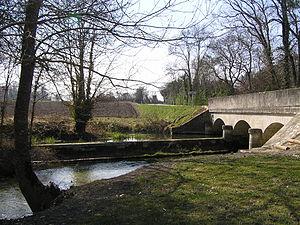
l'antenne et le Briou se rejoignent à Prignac
Le site Natura 2000 de la vallée de l’Antenne est une zone spéciale de conservation située en Charente-Maritime et en Charente, dans la vallée de l’Antenne, affluent de rive droite de la Charente. Il couvre l’ensemble de la rivière et la majeure partie de ses affluents, dont le Briou.
Le Briou est une rivière de l’ouest de la France et un affluent de l'Antenne, donc un sous-affluent de la Charente. Elle arrose le département de la Charente-Maritime, dans la région Nouvelle-Aquitaine.